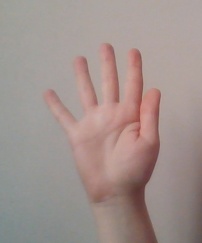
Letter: sheen